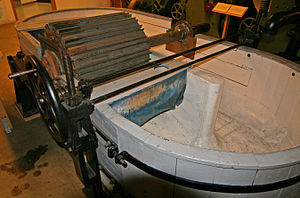
Hollænder (papirfremstilling) / Helstofhollænderen
En hollænder er en maskine, som anvendes til at male våd papirmasse. Den blev opfundet i Holland i 1600-tallet. Ved hjælp af roterende knive sønderrives tekstiler til den ønskede fiberstørrelse.